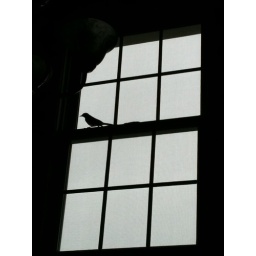
Eh, there was a bird in my house a few hours before my graduation party. Pretty rockin' though.